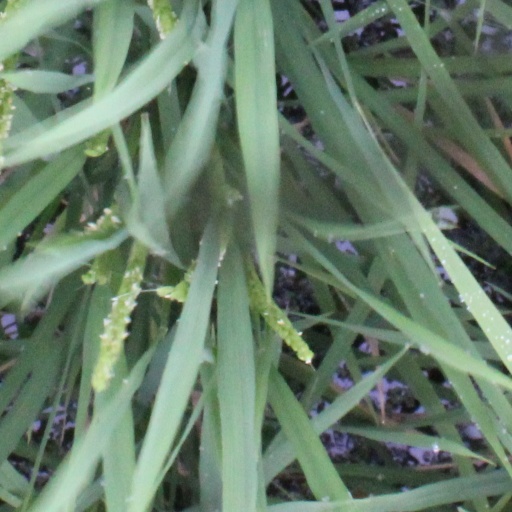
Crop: rice